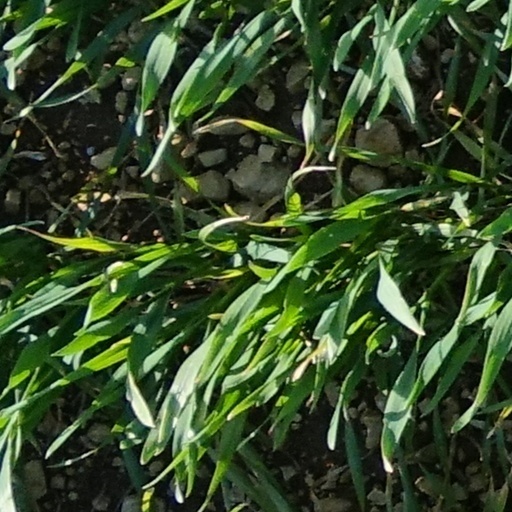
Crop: wheat